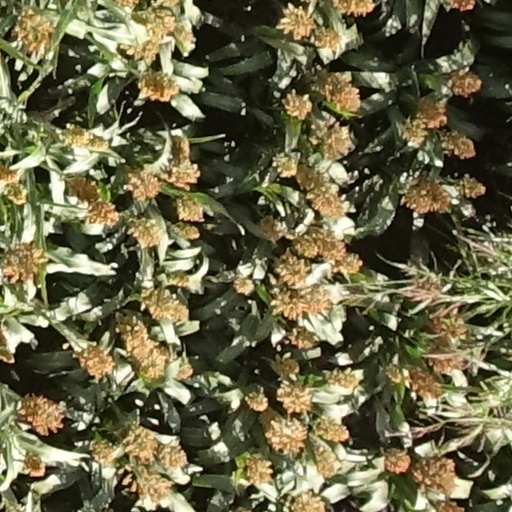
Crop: sorghum